Celestial Empire

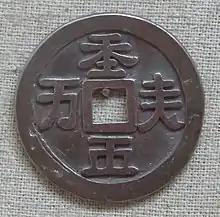
A Liao dynasty silver coin with Khitan large script characters, saying "天朝萬順"——Celestial Empire has myriad affairs successful

Celestial Empire is an archaic name used to refer to China or the Chinese Empire, from a literary and poetic translation of the Chinese term, one of many names for China. The name was used in reference to the status of the Emperor of China as the Son of Heaven in the Sinosphere.